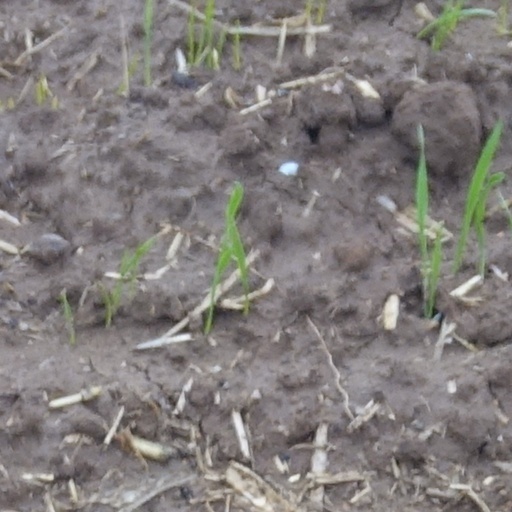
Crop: wheat